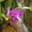
Label: orchid